No. 139 Squadron RAF

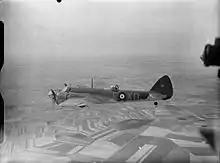
Blenheim IV, L8756/XD-E of No. 139 Squadron, in flight over northern France (Mid-April 1940). This aircraft survived the early stages of the war to be struck off charge in May 1944. A Blenheim bearing the bomber's markings is preserved in the RAF Museum London.

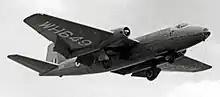
Canberra B.2 of 139 Squadron in 1953

The squadron reformed on 3 September 1936 at Wyton, equipped first with Hawker Hinds and then Bristol Blenheims. On 3 September 1939 a Blenheim IV of the squadron piloted by Andrew McPherson was the first British aircraft to cross the German coast after Britain had declared war on Germany. On 4 September 1939, Nos. 110, 107 and 139 Squadrons led the first RAF air raid of the war against German shipping near Wilhelmshaven. In December 1939, the squadron was moved to Betheniville, France and in May 1940 when based at Plivot it was overrun by the German advance and lost most of its aircraft.